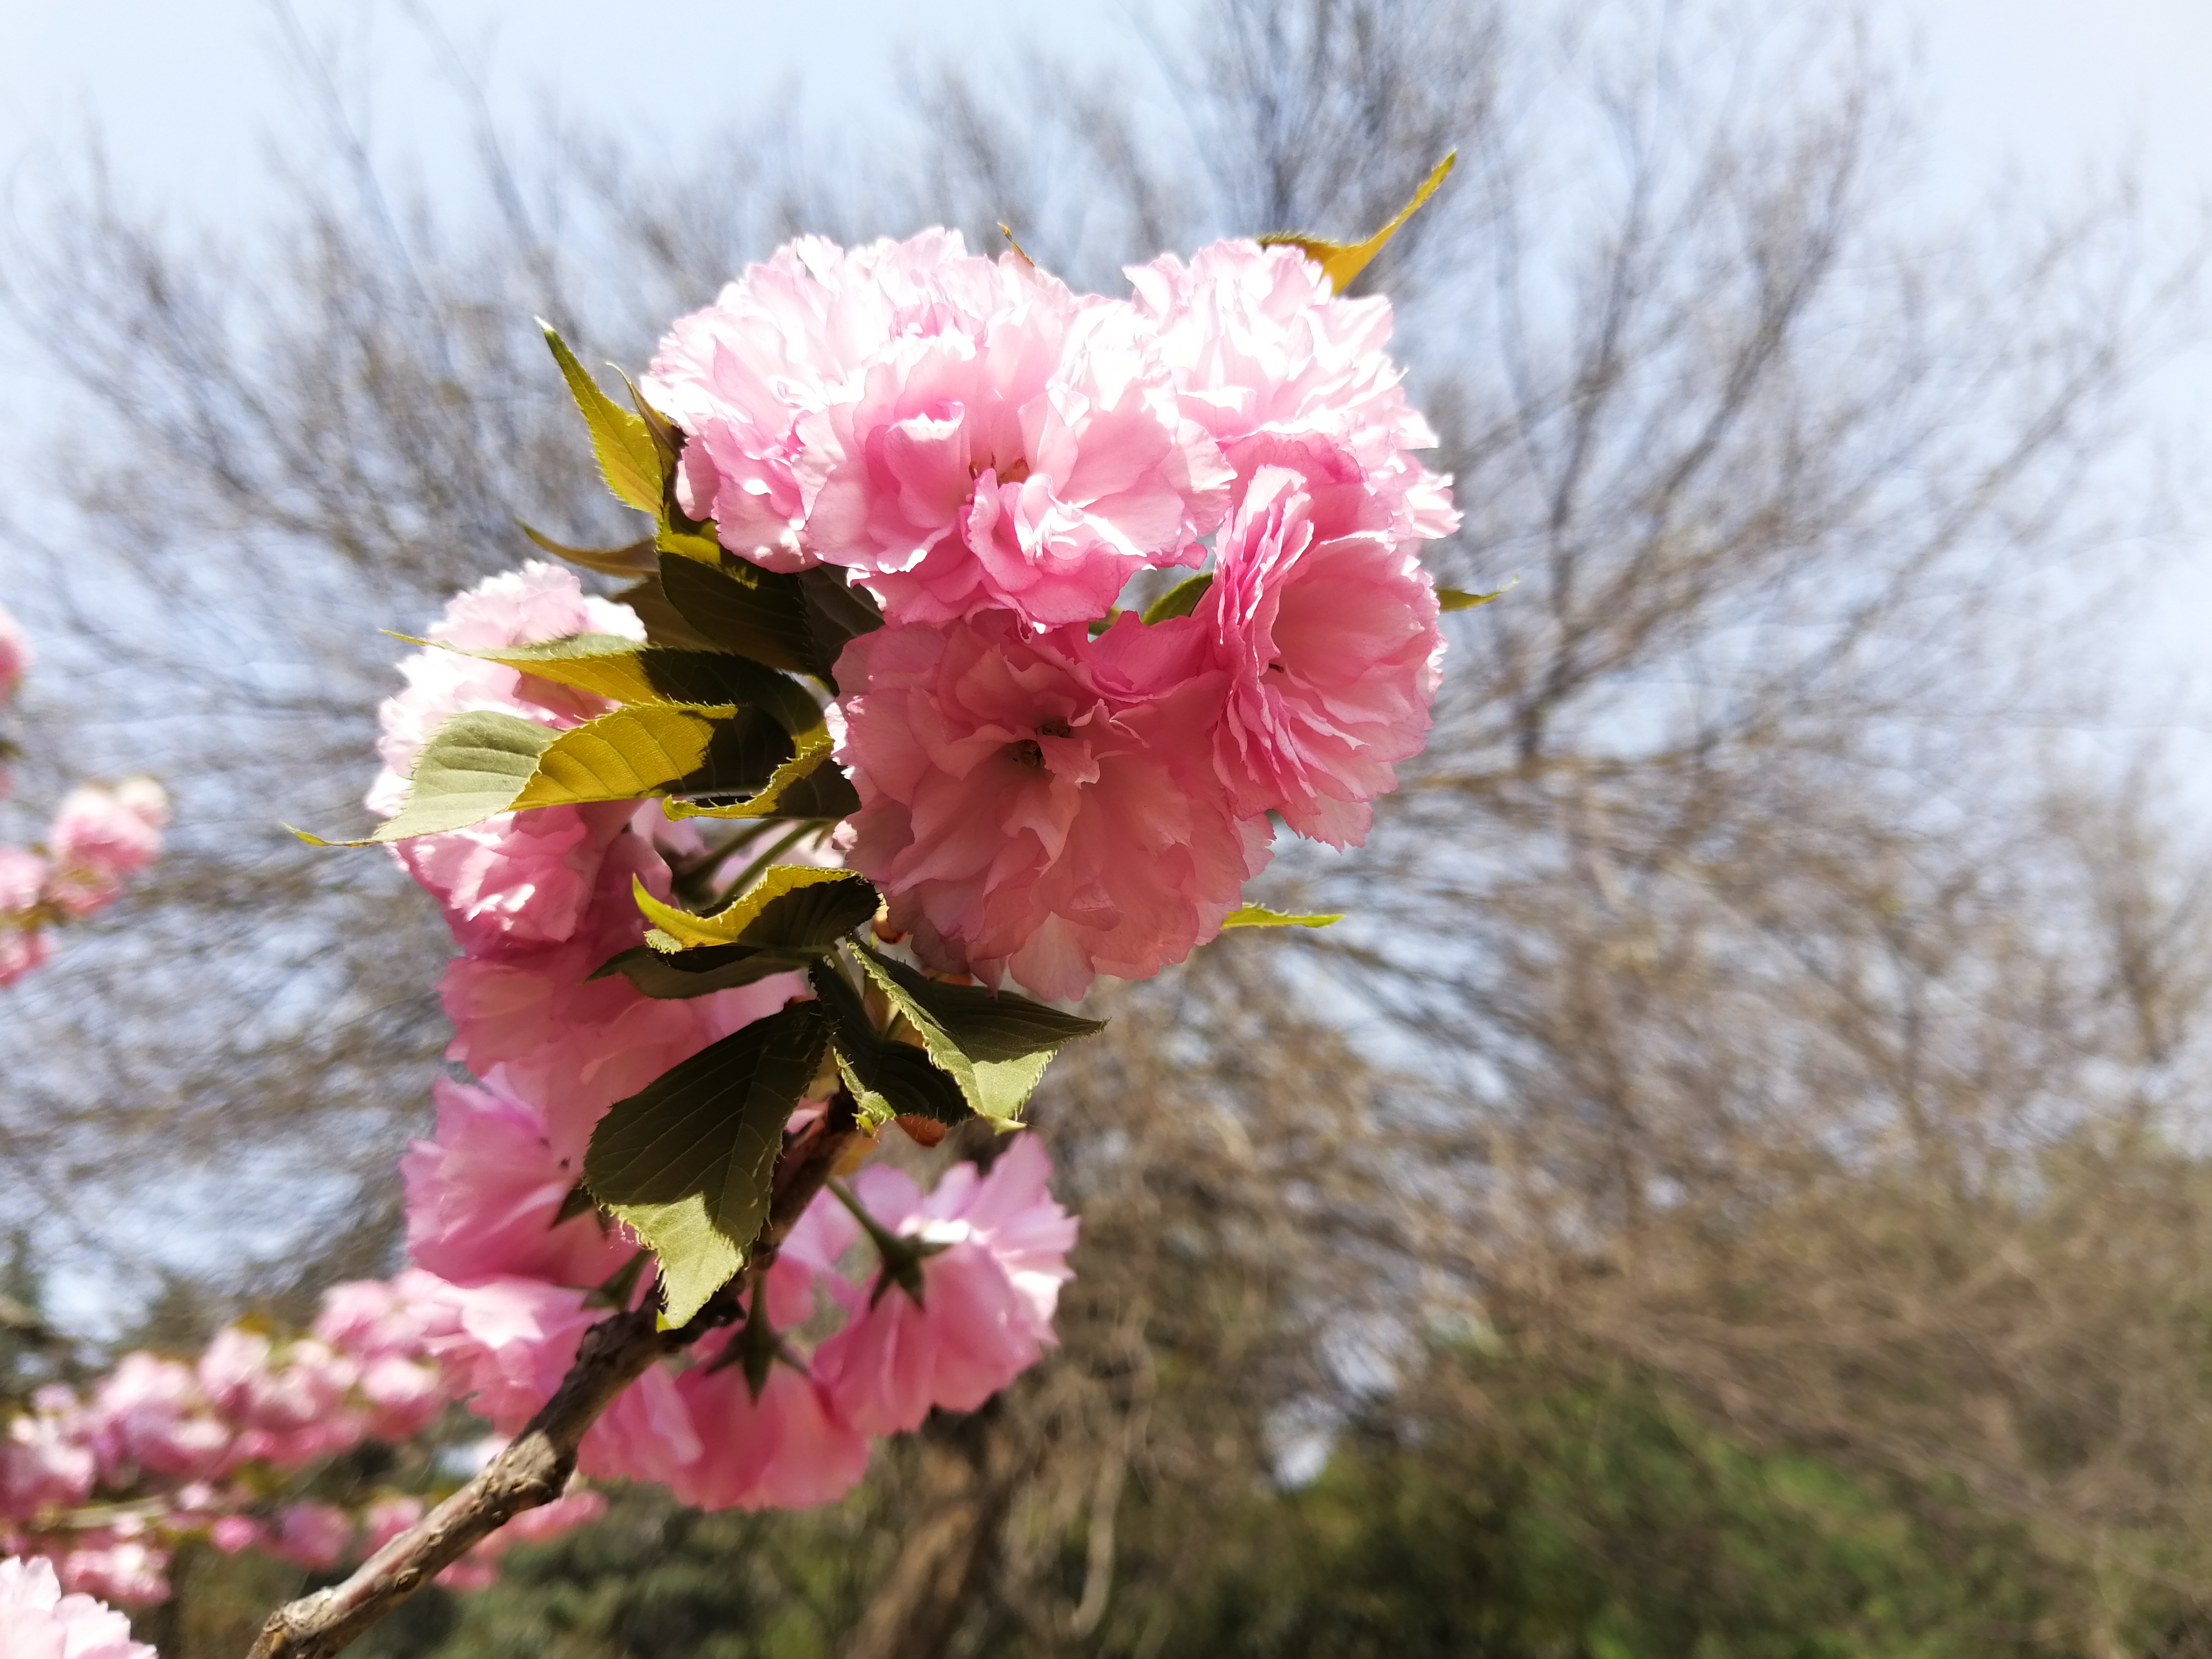
cherry, blossom, flower, pink, spring, china, plant, petal, branch, flowering plant, cut flowers, tree, cherry blossom, twig, peony, carnation, pink family, prunus, plant stem, wildflower